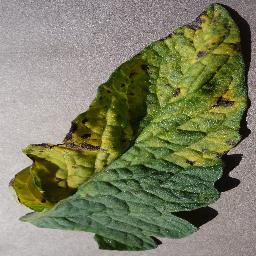
Label: Tomato___Early_blight